Woodbury Granite Company

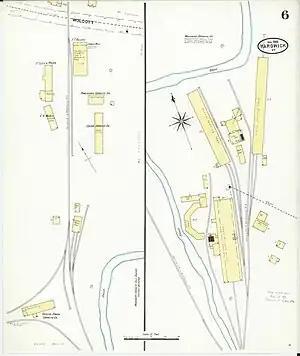
Sanborn Fire Insurance map of the company's granite finishing facilities (right), 1905.

The availability of reliable, inexpensive transportation of granite from the hillside quarries to the Hardwick finishing sheds was vital to the growth and development of the local granite industry in Hardwick and Woodbury. In addition, the ability to transport heavy machinery to the quarries allowed the cutting of larger blocks of stone, which could be taken away by the railroad. While the WGC had previously sold rough quarry blocks, Holden, Leonard, and Bickford chose to expand into manufacturing finished building granite. With a quarry railroad at their disposal and the prospect of electric power (Hardwick Village had approved a municipal power plant in July), they decided in 1897 to locate granite finishing facilities in Hardwick village. in 1898, George Bickford moved his family to Hardwick. Bickford, More & Co. was incorporated in 1899 to finish the granite quarried by the WGC. Charles H. More owned a large and successful granite company in Montpelier, and made a good partner for Bickford. An experienced producer of finished granite for both monumental and building uses, he brought stonecutting know-how to the partnership; Holden and Leonard were silent partners in this enterprise as well. Bickford served as general manager of the company and directed the construction of an important granite finishing facility in Hardwick. This originally consisted of a large linear shed (Shed No. 1) as well as a semi-circular shed (No. 2). The first shed was long. The sheds were located near the H&W RR tracks between the electric generating station at the southern edge of Hardwick village and the railroad's junction with the St. Johnsbury & Lake Champlain Railroad at Granite Junction, near the northwest corner of the village.